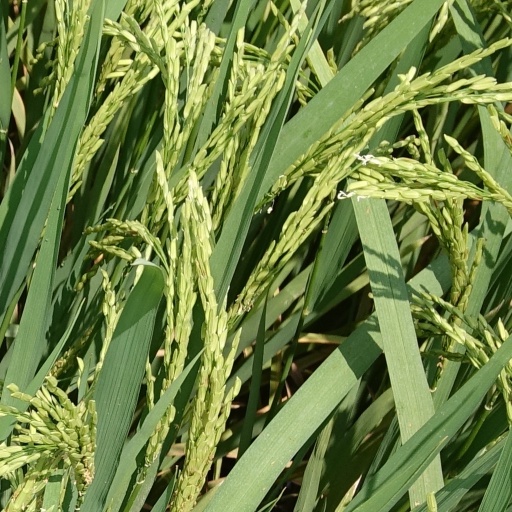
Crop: rice